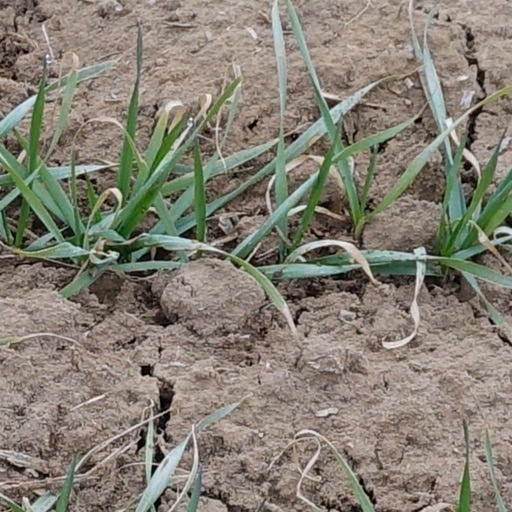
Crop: wheat